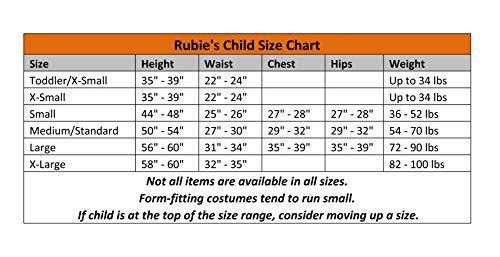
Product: Rubie's Avatar Neytiri Child's Costume, Medium
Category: Clothing, Shoes & Jewelry | Costumes & Accessories | Kids & Baby | Girls | Costumes
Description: GROUPS/FAMILIES: Pair together with other Avatar costumes by Rubie's available in sizes for everyone to enjoy.
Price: $28.85
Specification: ProductDimensions:17x12x2inches|ItemWeight:5.6ounces|ShippingWeight:12.8ounces(Viewshippingratesandpolicies)|DomesticShipping:ItemcanbeshippedwithinU.S.|InternationalShipping:ThisitemcanbeshippedtoselectcountriesoutsideoftheU.S.LearnMore|ASIN:B003KN3OF2|Itemmodelnumber:884294_M|Manufacturerrecommendedage:5-7years